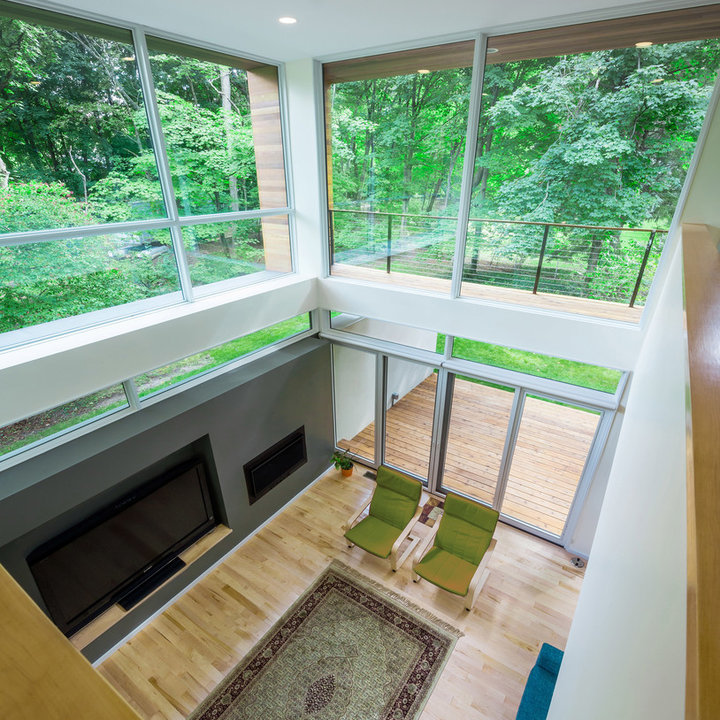
Style: Modern